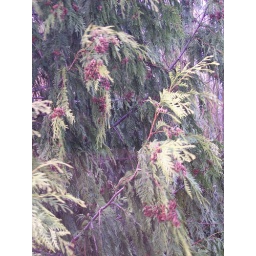
Sunlight and wind and a pine tree.What I see out the window:This window is in Greenwood, Seattle Jan 7th. 2008